Jordan River

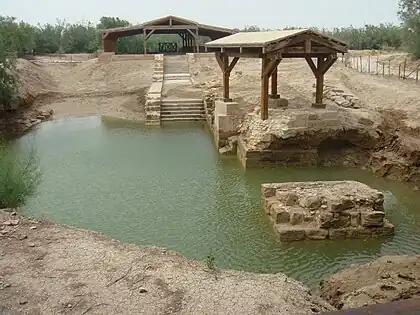
Al-Maghtas ruins on the Jordanian side of the Jordan River are the putative location for the Baptism of Jesus and the ministry of John the Baptist

Until the first decade of the 21st century, the waters of the Jordan River had been the largest water resource for Israel; lately, desalinated sea water from the Mediterranean has taken over this role. Israel's National Water Carrier, completed in 1964, has delivered water from the Sea of Galilee to the Israeli coastal plain for over four decades, until prolonged drought led to abandoning this solution in favour of desalination.